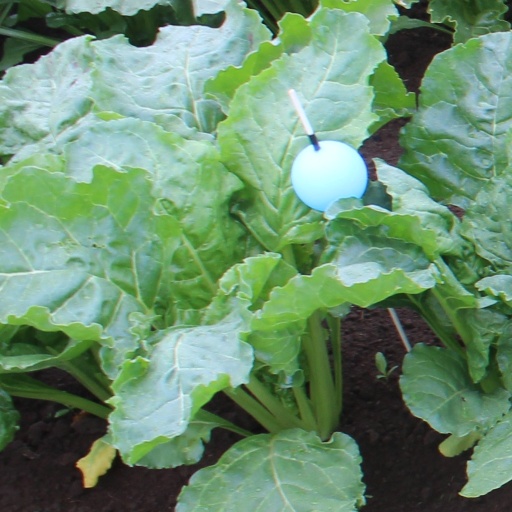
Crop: sugar beet